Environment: real
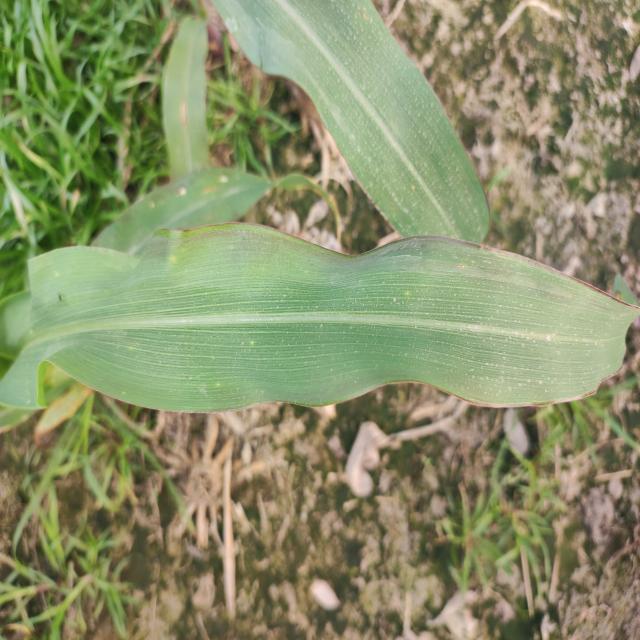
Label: phosphorus_deficiency